The Sex Lure

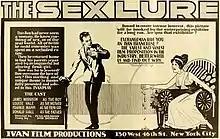
1916 advertisement for "The Sex Lure"

The Sex Lure is a silent film that was banned in 1916. It was directed by Ivan Abramson who was known for his titillating films. Although the film's content was not especially scandalous, the film's title and advertising were enough to incur bans of the film at a time when partial nudity was tolerated. A legal case was filed against New York's commissioner Bell over the censorship.